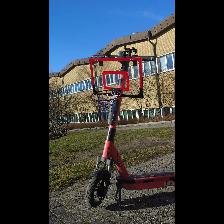
Label: NonHuman